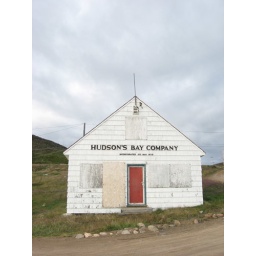
One of the Hudson Bay Company's beach houses in the Apex